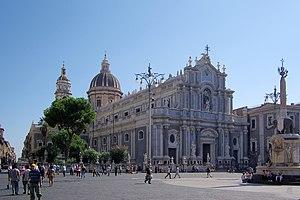
Catane est une ville d'Italie, sur l'île de Sicile, et est la capitale de la province de Catane.
La liste des évêques et archevêques de Catane recense les noms connus des évêques et archevêques qui se sont succédé sur le siège épiscopal de Catane en Sicile depuis la fondation présumée du diocèse dès le Iᵉʳ siècle par Bérille de Catane. Le diocèse est élevé au rang d'archidiocèse sous le nom d'archidiocèse de Catane en 1859. Depuis 2000, il est également métropolitain avec pour suffragants les diocèses d'Acireale et de Caltagirone
Le Val di Noto est le nom d'une aire géographique dominée par les monts Hybléens située dans le sud-est de la Sicile.
La cathédrale de Sant'Agata est la cathédrale et le principal édifice religieux de la ville de Catane en Sicile. Elle est consacrée à sainte Agathe.